Rahonavis

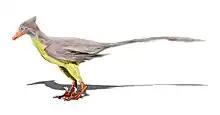
Hypothetical life restoration

Although numerous artists' reconstructions of "Rahonavis" show it in flight, it is not clear that it could fly; there has even been some doubt that the forearm material, which includes the quill knobs, belongs with the rest of the skeleton. Some researchers have suggested that "Rahonavis" represents a chimera consisting of the forelimb of a bird conflated with the skeleton of a dromaeosaurid, and consider "Rahona" as described a "nomen dubium". The nearby discovery of the primitive bird "Vorona berivotrensis" at least shows that the possibility of a mix-up cannot be fully excluded. However, many other scientists, including the original describers of "Rahonavis", maintain that its remains belong to a single animal, citing the close proximity of the wing bones to the rest of the skeleton. All the bones attributed to "Rahonavis" were buried in an area "smaller than a letter-sized page", according to co-describer Luis M. Chiappe in his 2007 book "Glorified Dinosaurs". Additionally, Chiappe argued that suggestions of a chimera by paleornithologist Larry Martin were based on Martin's misinterpretation of the wing and shoulder bones as being more advanced than they really are.